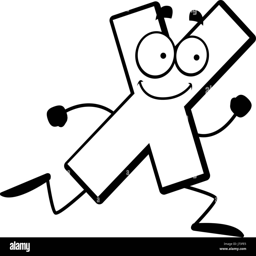
a cartoon illustration of a letter x running and smiling